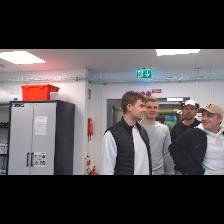
Label: Human